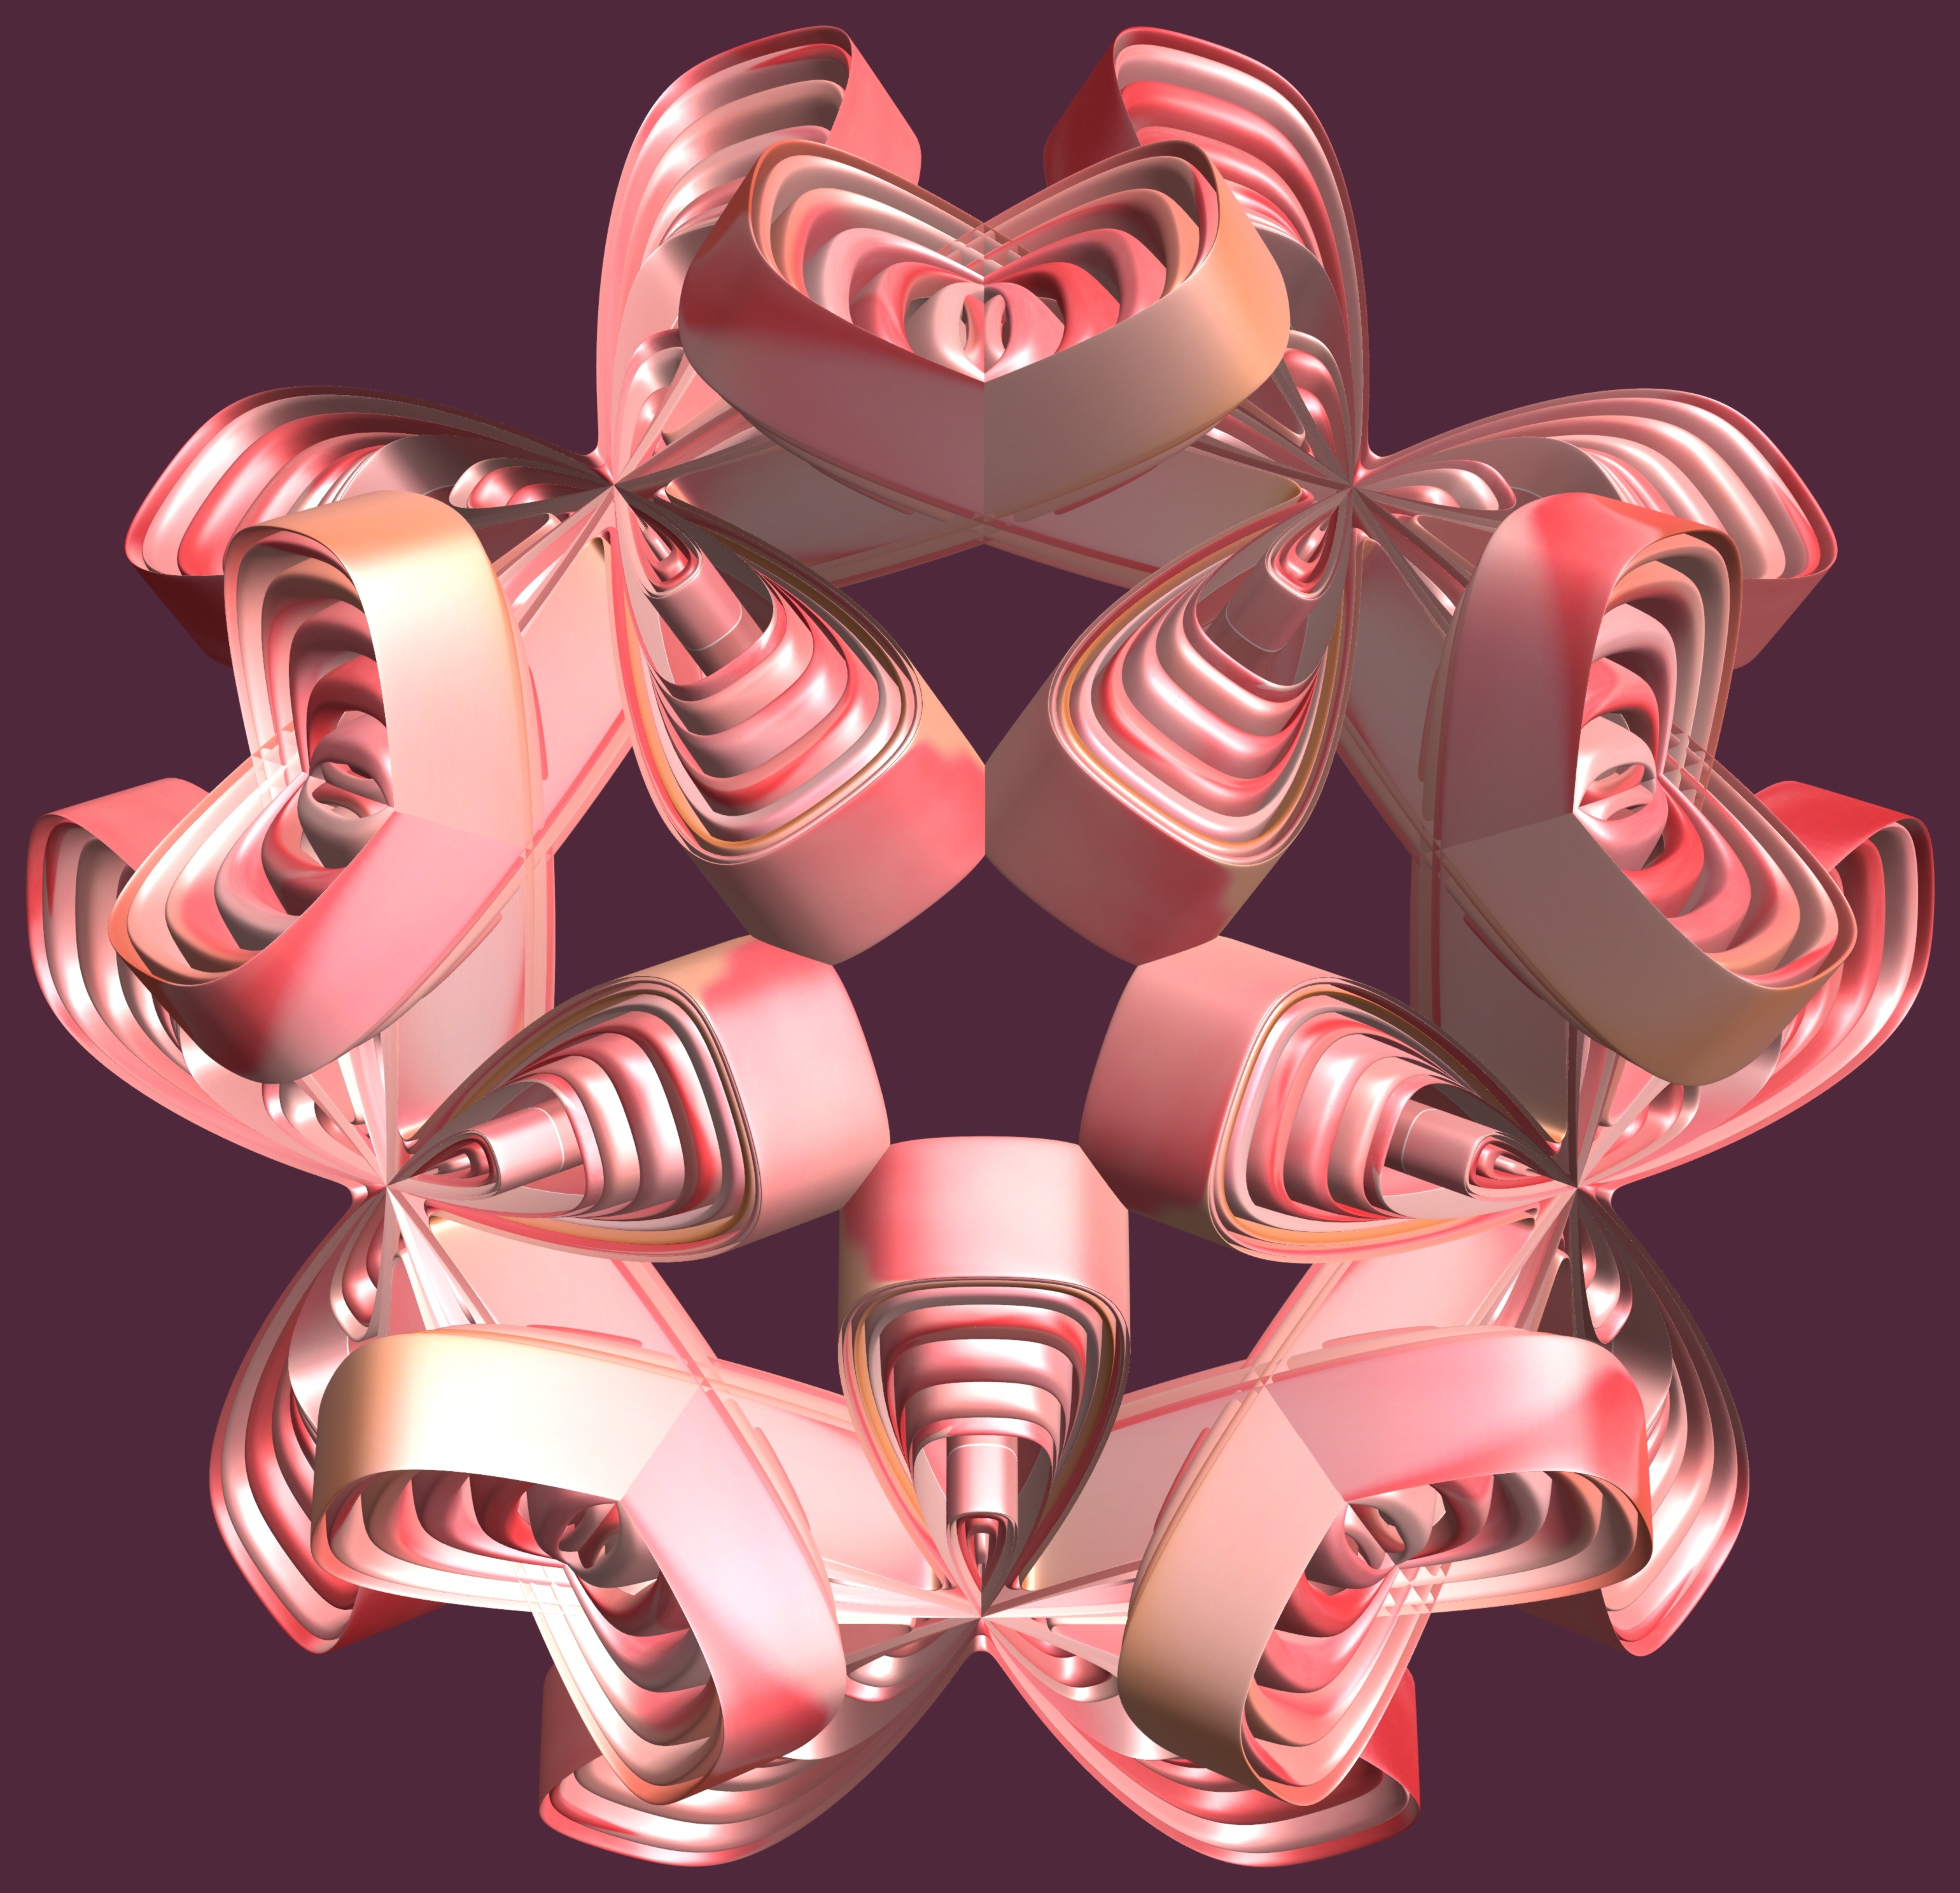
structure, texture, spiral, number, heart, pattern, ear, human body, font, illustration, design, text, symmetry, 3d, graphic, organ, torus, mathematica, cg, parametricplot3d, code, program, algorithm, mapping, cartoon